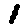
Label: 1